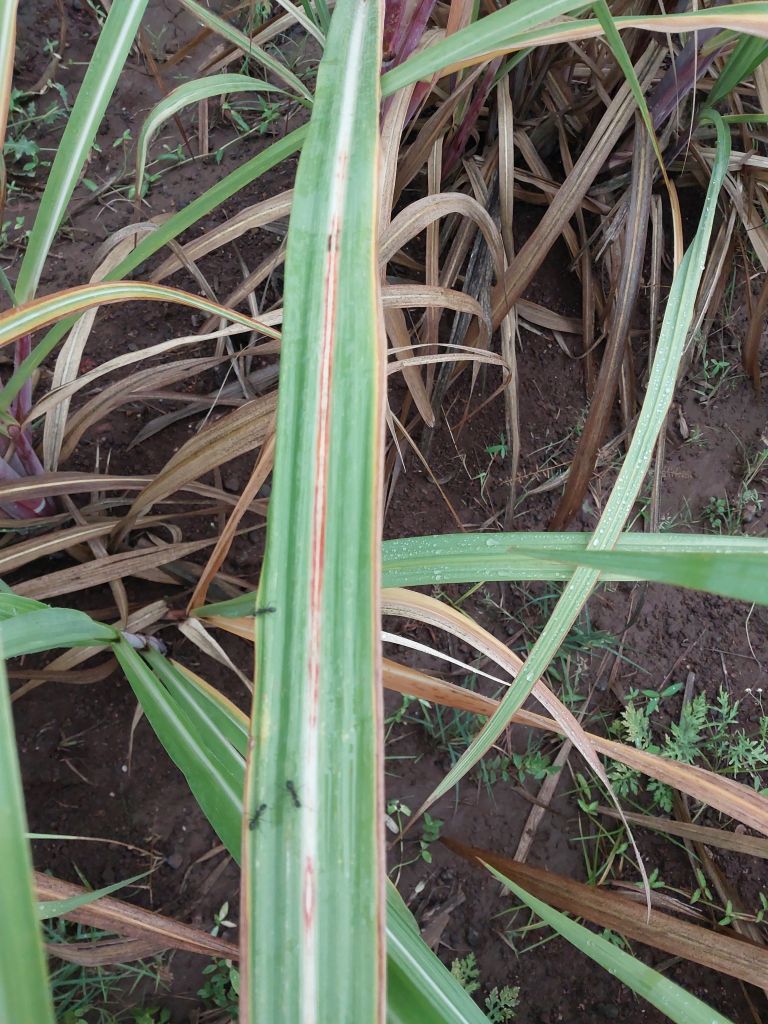
Label: Brown Spot